Cainta

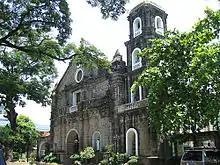
The restored Diocesan Shrine and Parish of Our Lady of Light (Church of Cainta) blessed on February 25, 1968.

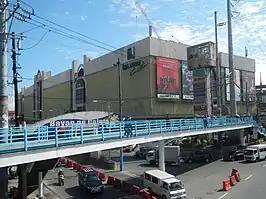
The Sta. Lucia East Grand Mall located at the corner of F. P. Felix Avenue and Marcos Highway (R-6).

Cainta is a highly urbanized town, which has an abundant mix of commercial, industrial, and real estate businesses. As of 2018's Commission on Audit report, the town is the richest municipality in the country in terms of total assets. Cainta continues to attract businesses due to its proximity to Manila and the town's burgeoning population.